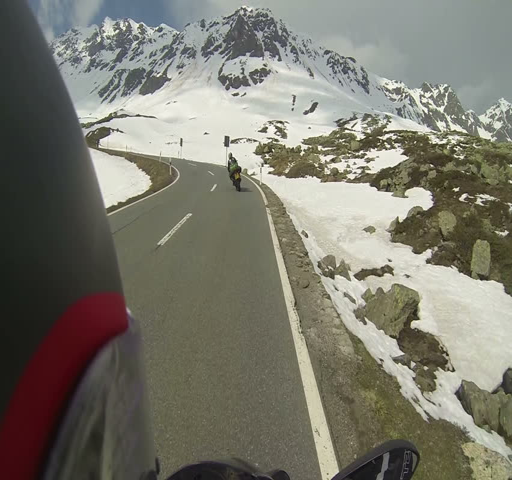
motorcycles wind their way through country .